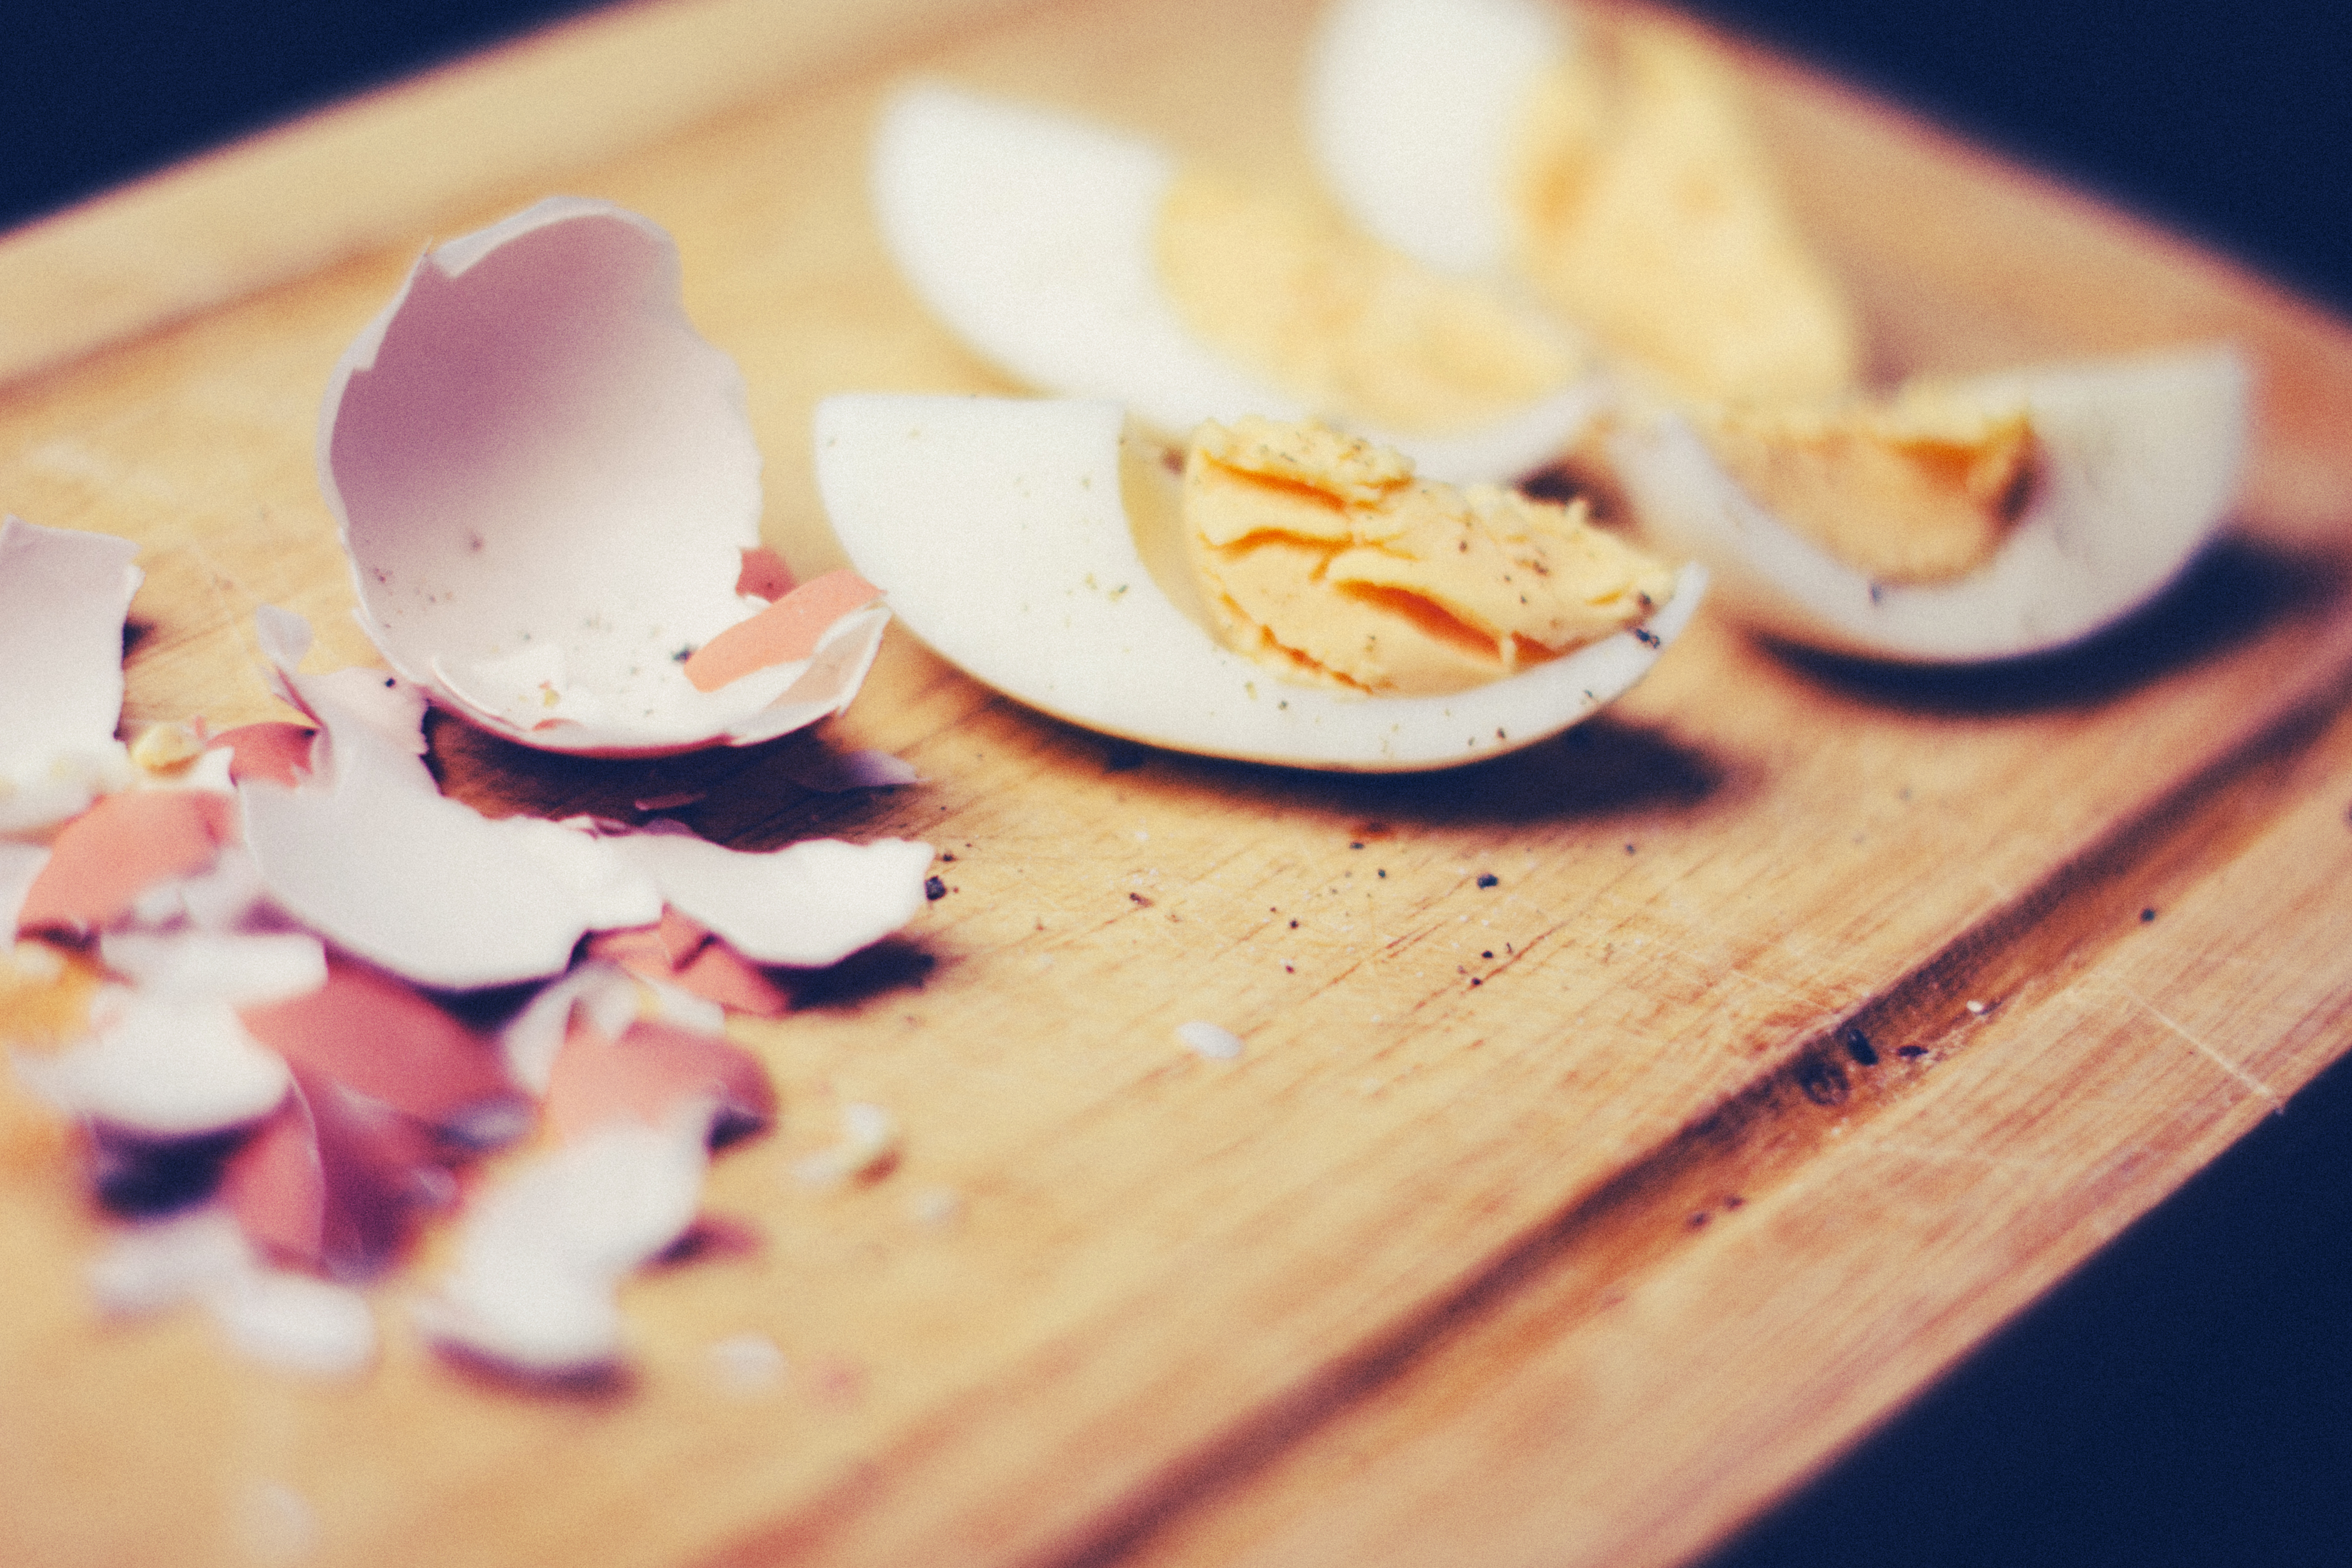
hand, petal, meal, food, produce, color, kitchen, breakfast, baking, egg, yolk, close up, edible, sweetness, egg shells, macro photography, egg yolk, eggshells, Cooked egg